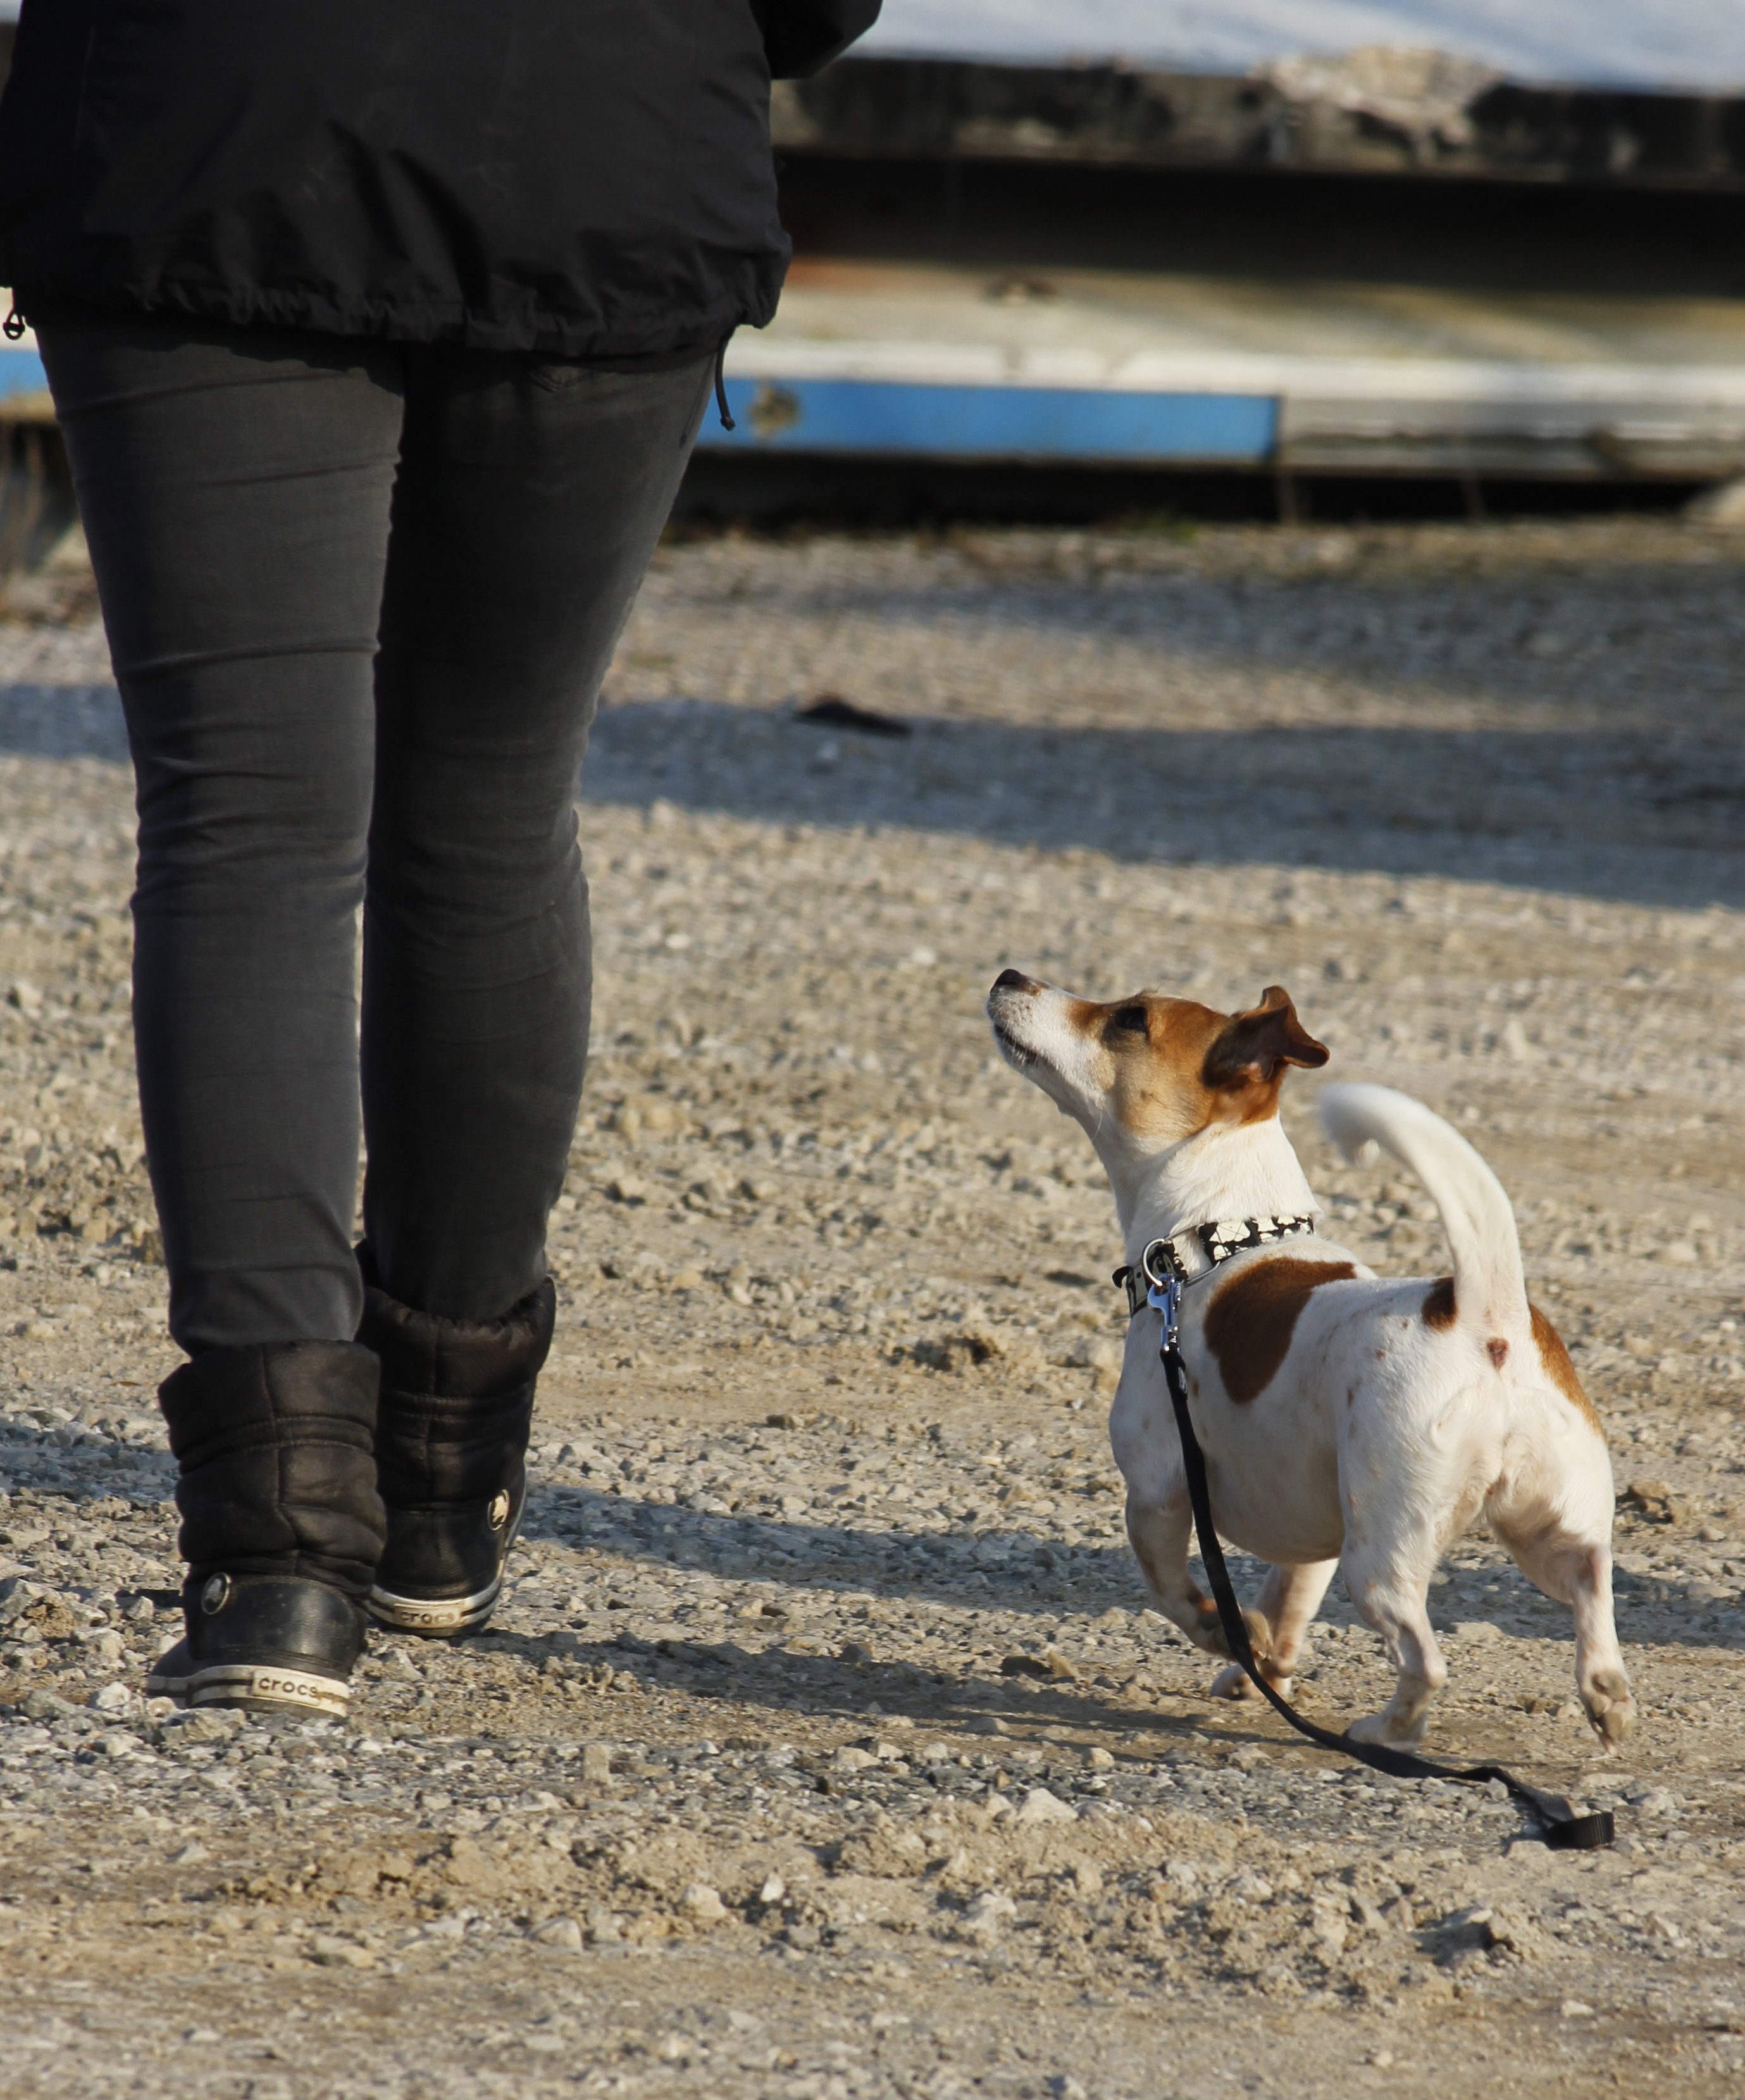
dog, mammal, eye contact, dog training, jack russell terrier, dog walking, street dog, dog like mammal, animal sports, single workout, dog trainer, go in feet